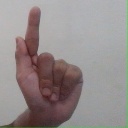
अक्षर: ळ